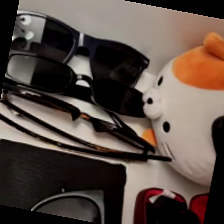
Label: no bracelet mod